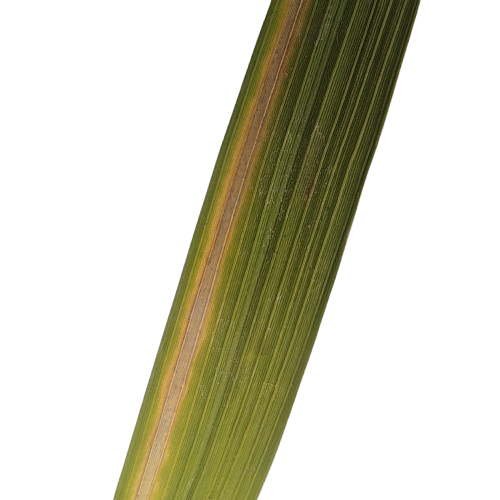
Label: Rice Leaffolder